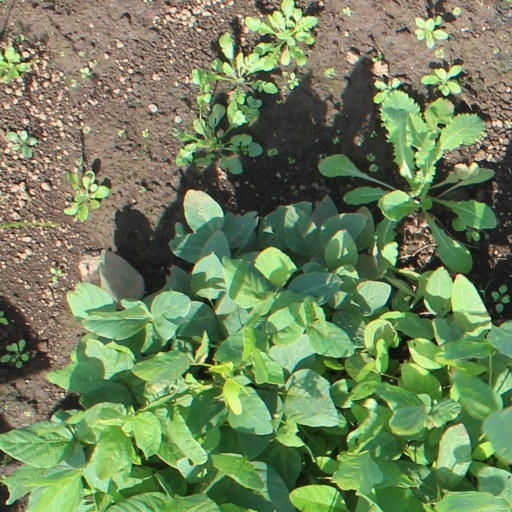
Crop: soybean